Chris Beardsley

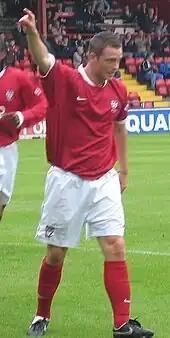
Beardsley playing for York City in 2007

Beardsley was signed by Conference Premier club York City on 19 June 2007, to provide competition for Richard Brodie, Craig Farrell and Onome Sodje. He made his debut as a starter in their 2–1 home defeat to Cambridge on 11 August 2007, in which he was substituted on 62 minutes. Despite struggling for a place in the team, Beardsley turned down a loan move to Conference North club Tamworth in September 2007, in order to prove his worth at York. He suffered a broken jaw in two places during York's 2–0 away win over Grays Athletic on 22 September 2007, after being elbowed by Jamie Stuart in an off-the-ball incident, which was likely to rule Beardsley out for at least three months. Essex Police confirmed they were making enquiries following the incident. Beardsley returned to the team as a 73rd-minute substitute in York's 1–1 home draw with Crawley Town on 1 December 2007. He finished his York career with nine appearances.